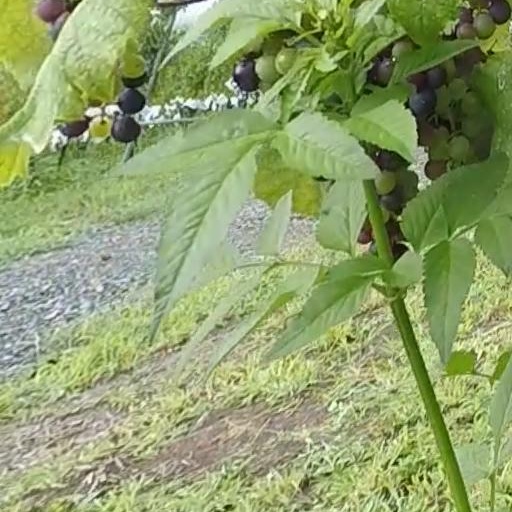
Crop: grape